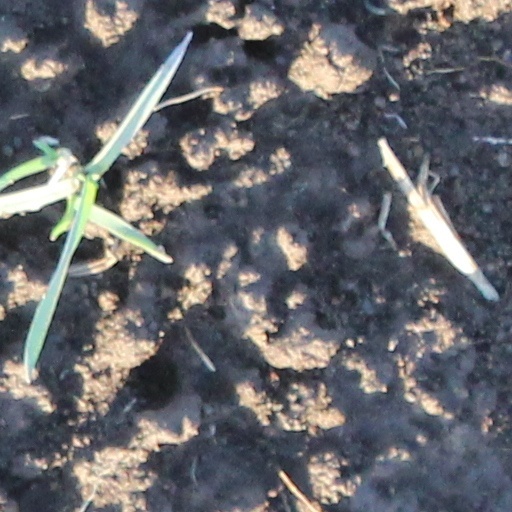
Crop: wheat